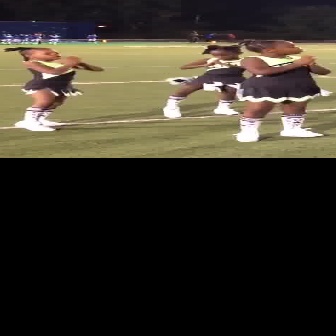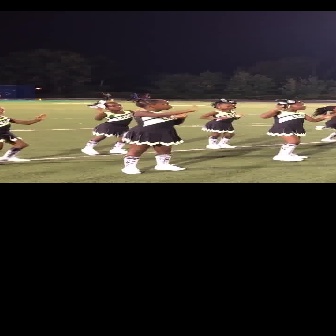
  Please identify the target specified by the bounding box [229,38,332,142] in the first image and locate it in the second image. Return the coordinates in [x_min,y_min,x_max,y_max] format.
Answer: [120,98,196,174]